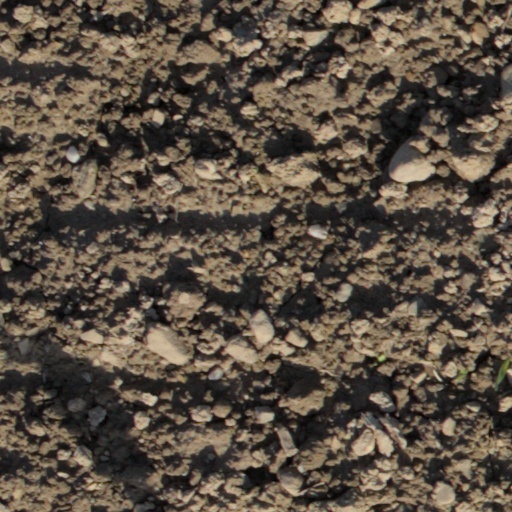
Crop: wheat